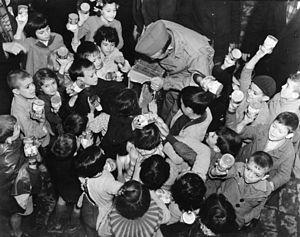
Le nom « pieds-noirs » désigne les Français originaires d'Algérie et, par extension, les Français d'ascendance européenne installés en Afrique française du Nord jusqu'à l'indépendance, c'est-à-dire jusqu'en mars 1956 pour les protectorats français de Tunisie et du Maroc, jusqu'en juillet 1962 pour l'Algérie française, et au-delà pour ceux qui y sont restés après l’indépendance des trois pays.
La période dite de l’Algérie française, ou de l’Algérie coloniale, va, dans l'histoire de l'Algérie, de 1830, avec la prise d'Alger, à 1962, avec l'indépendance du pays. Cette période est parfois aussi désignée, dans son ensemble, comme celle de la colonisation, de la présence ou de l'occupation française de l'Algérie.